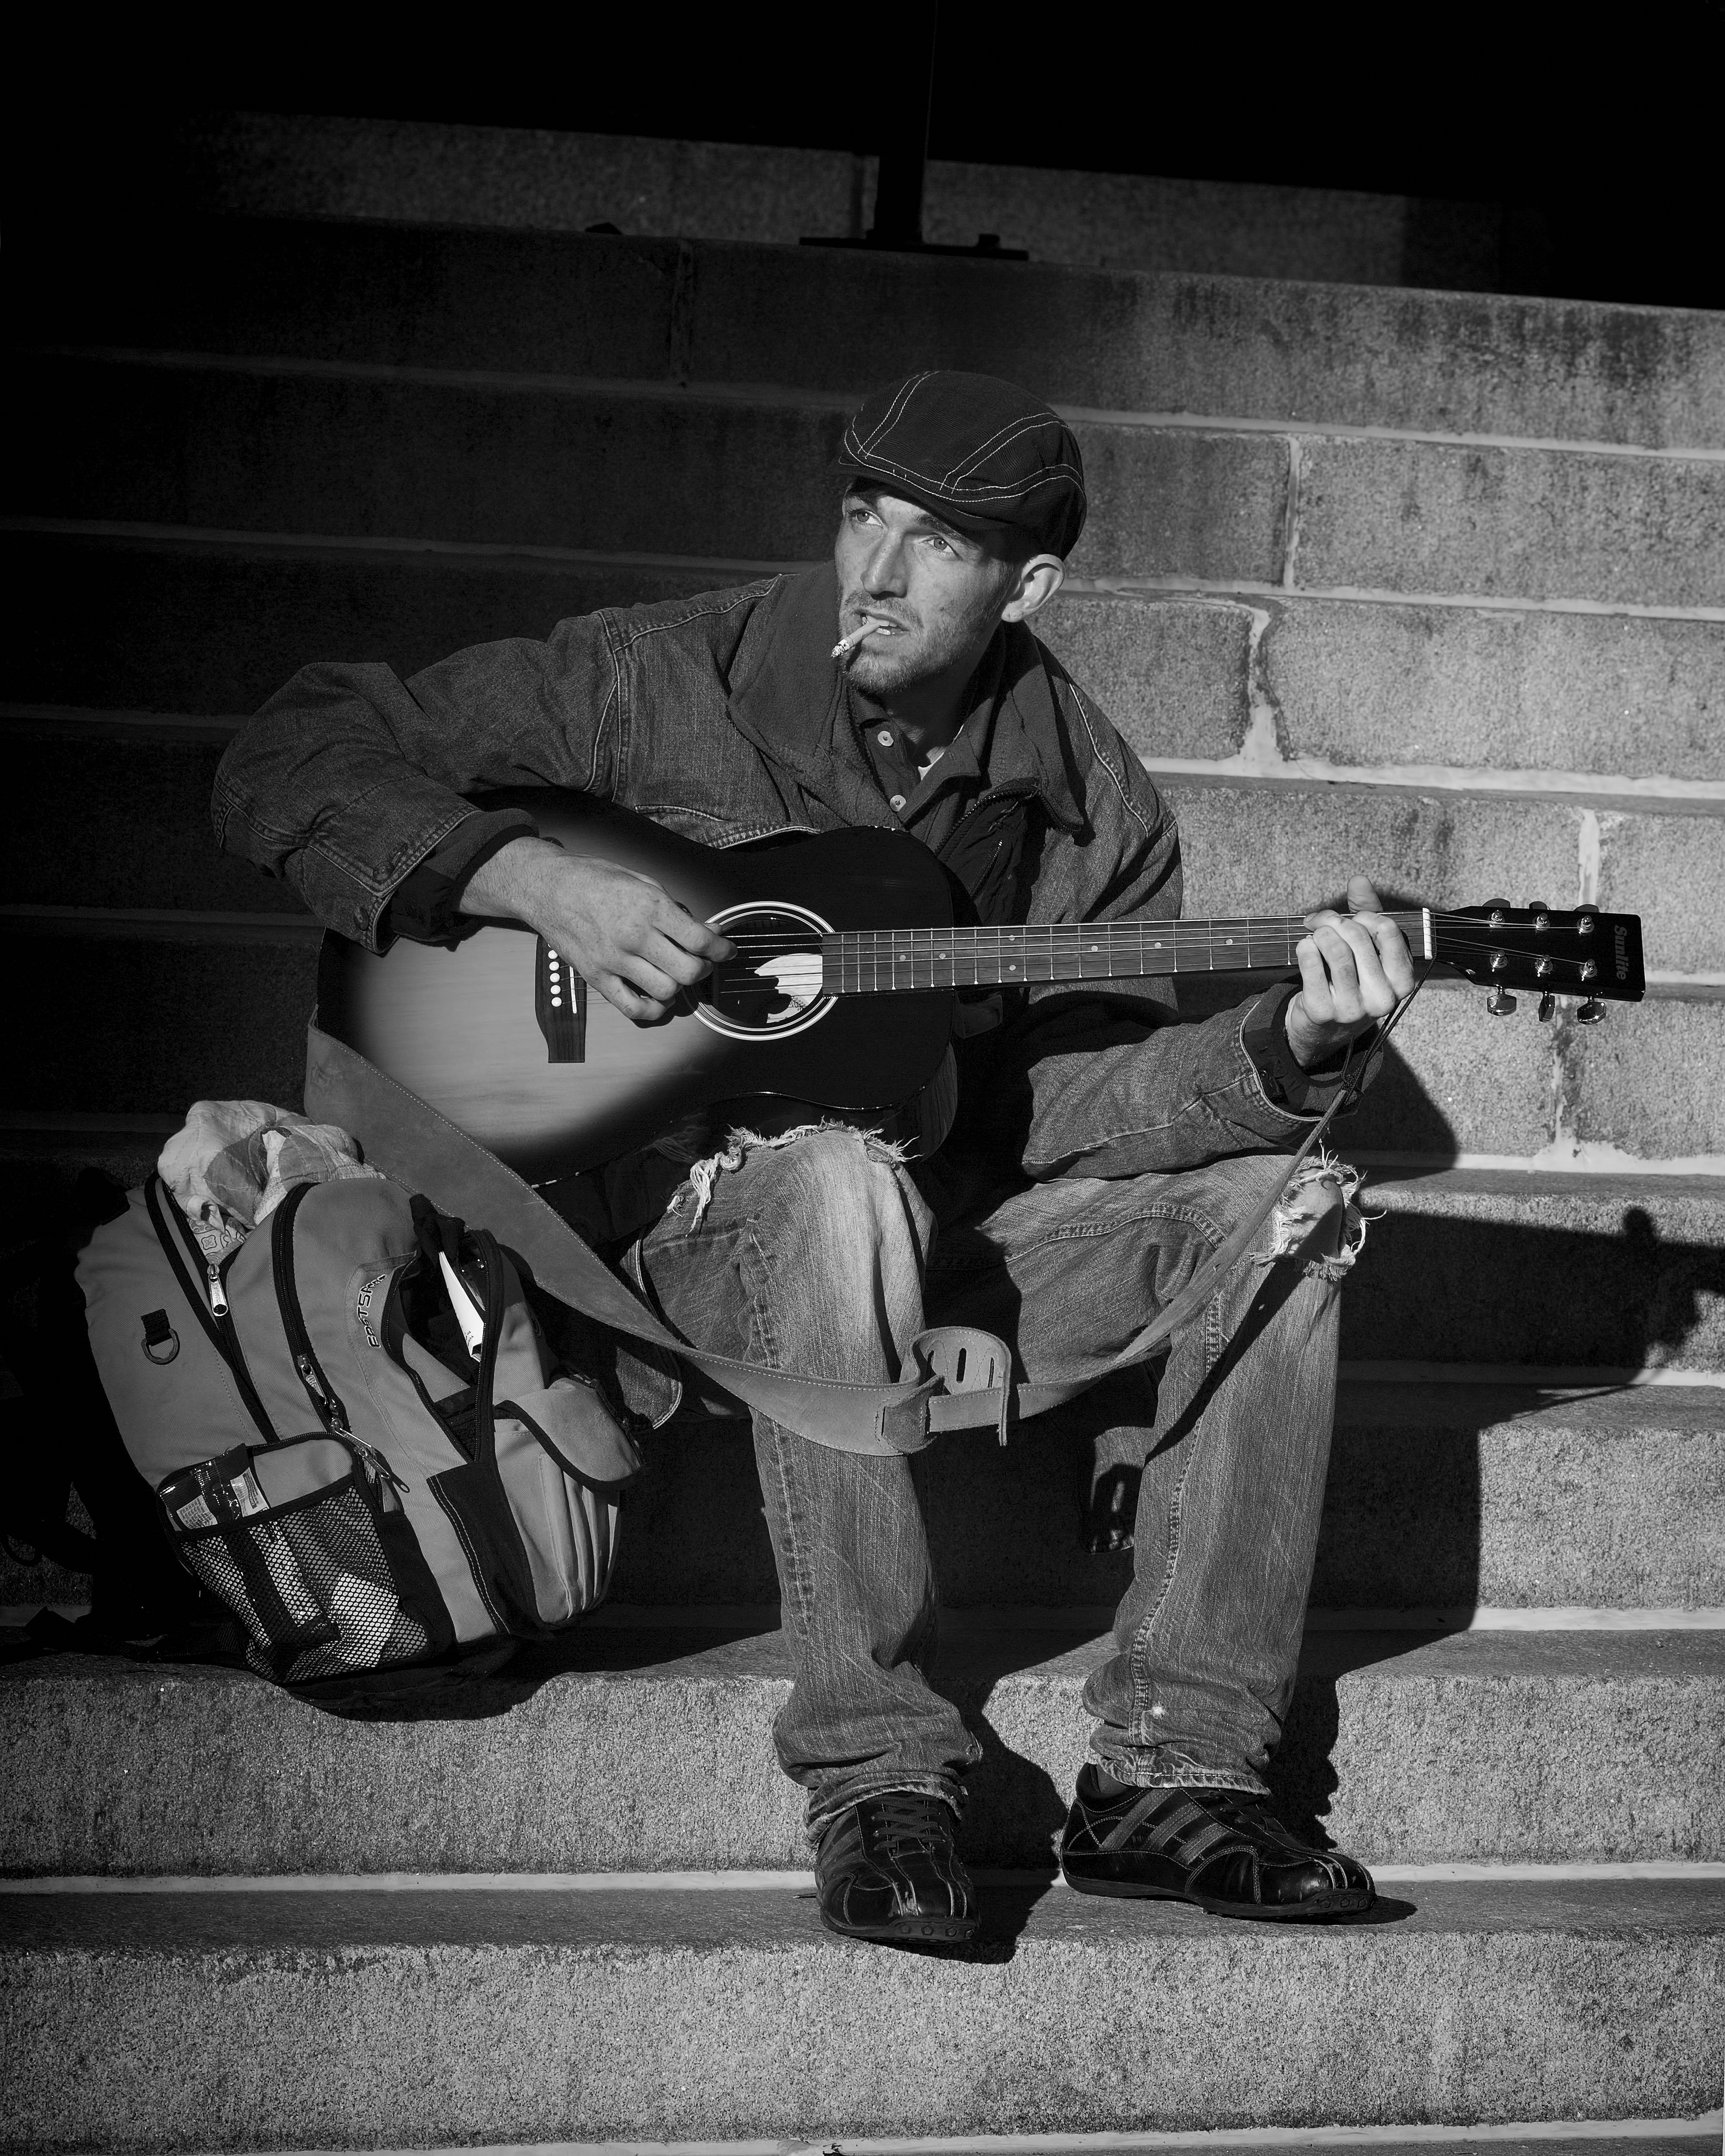
work, man, working, person, black and white, people, street, photography, city, male, social, food, community, charity, human, darkness, musician, black, monochrome, life, shelter, men, homeless, horizontal, poverty, guitarist, and, volunteer, poor, issue, hunger, homelessness, services, outreach, monochrome photography, film noir